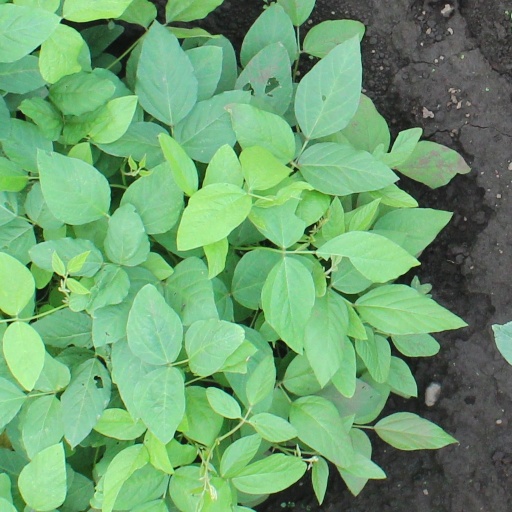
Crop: soybean